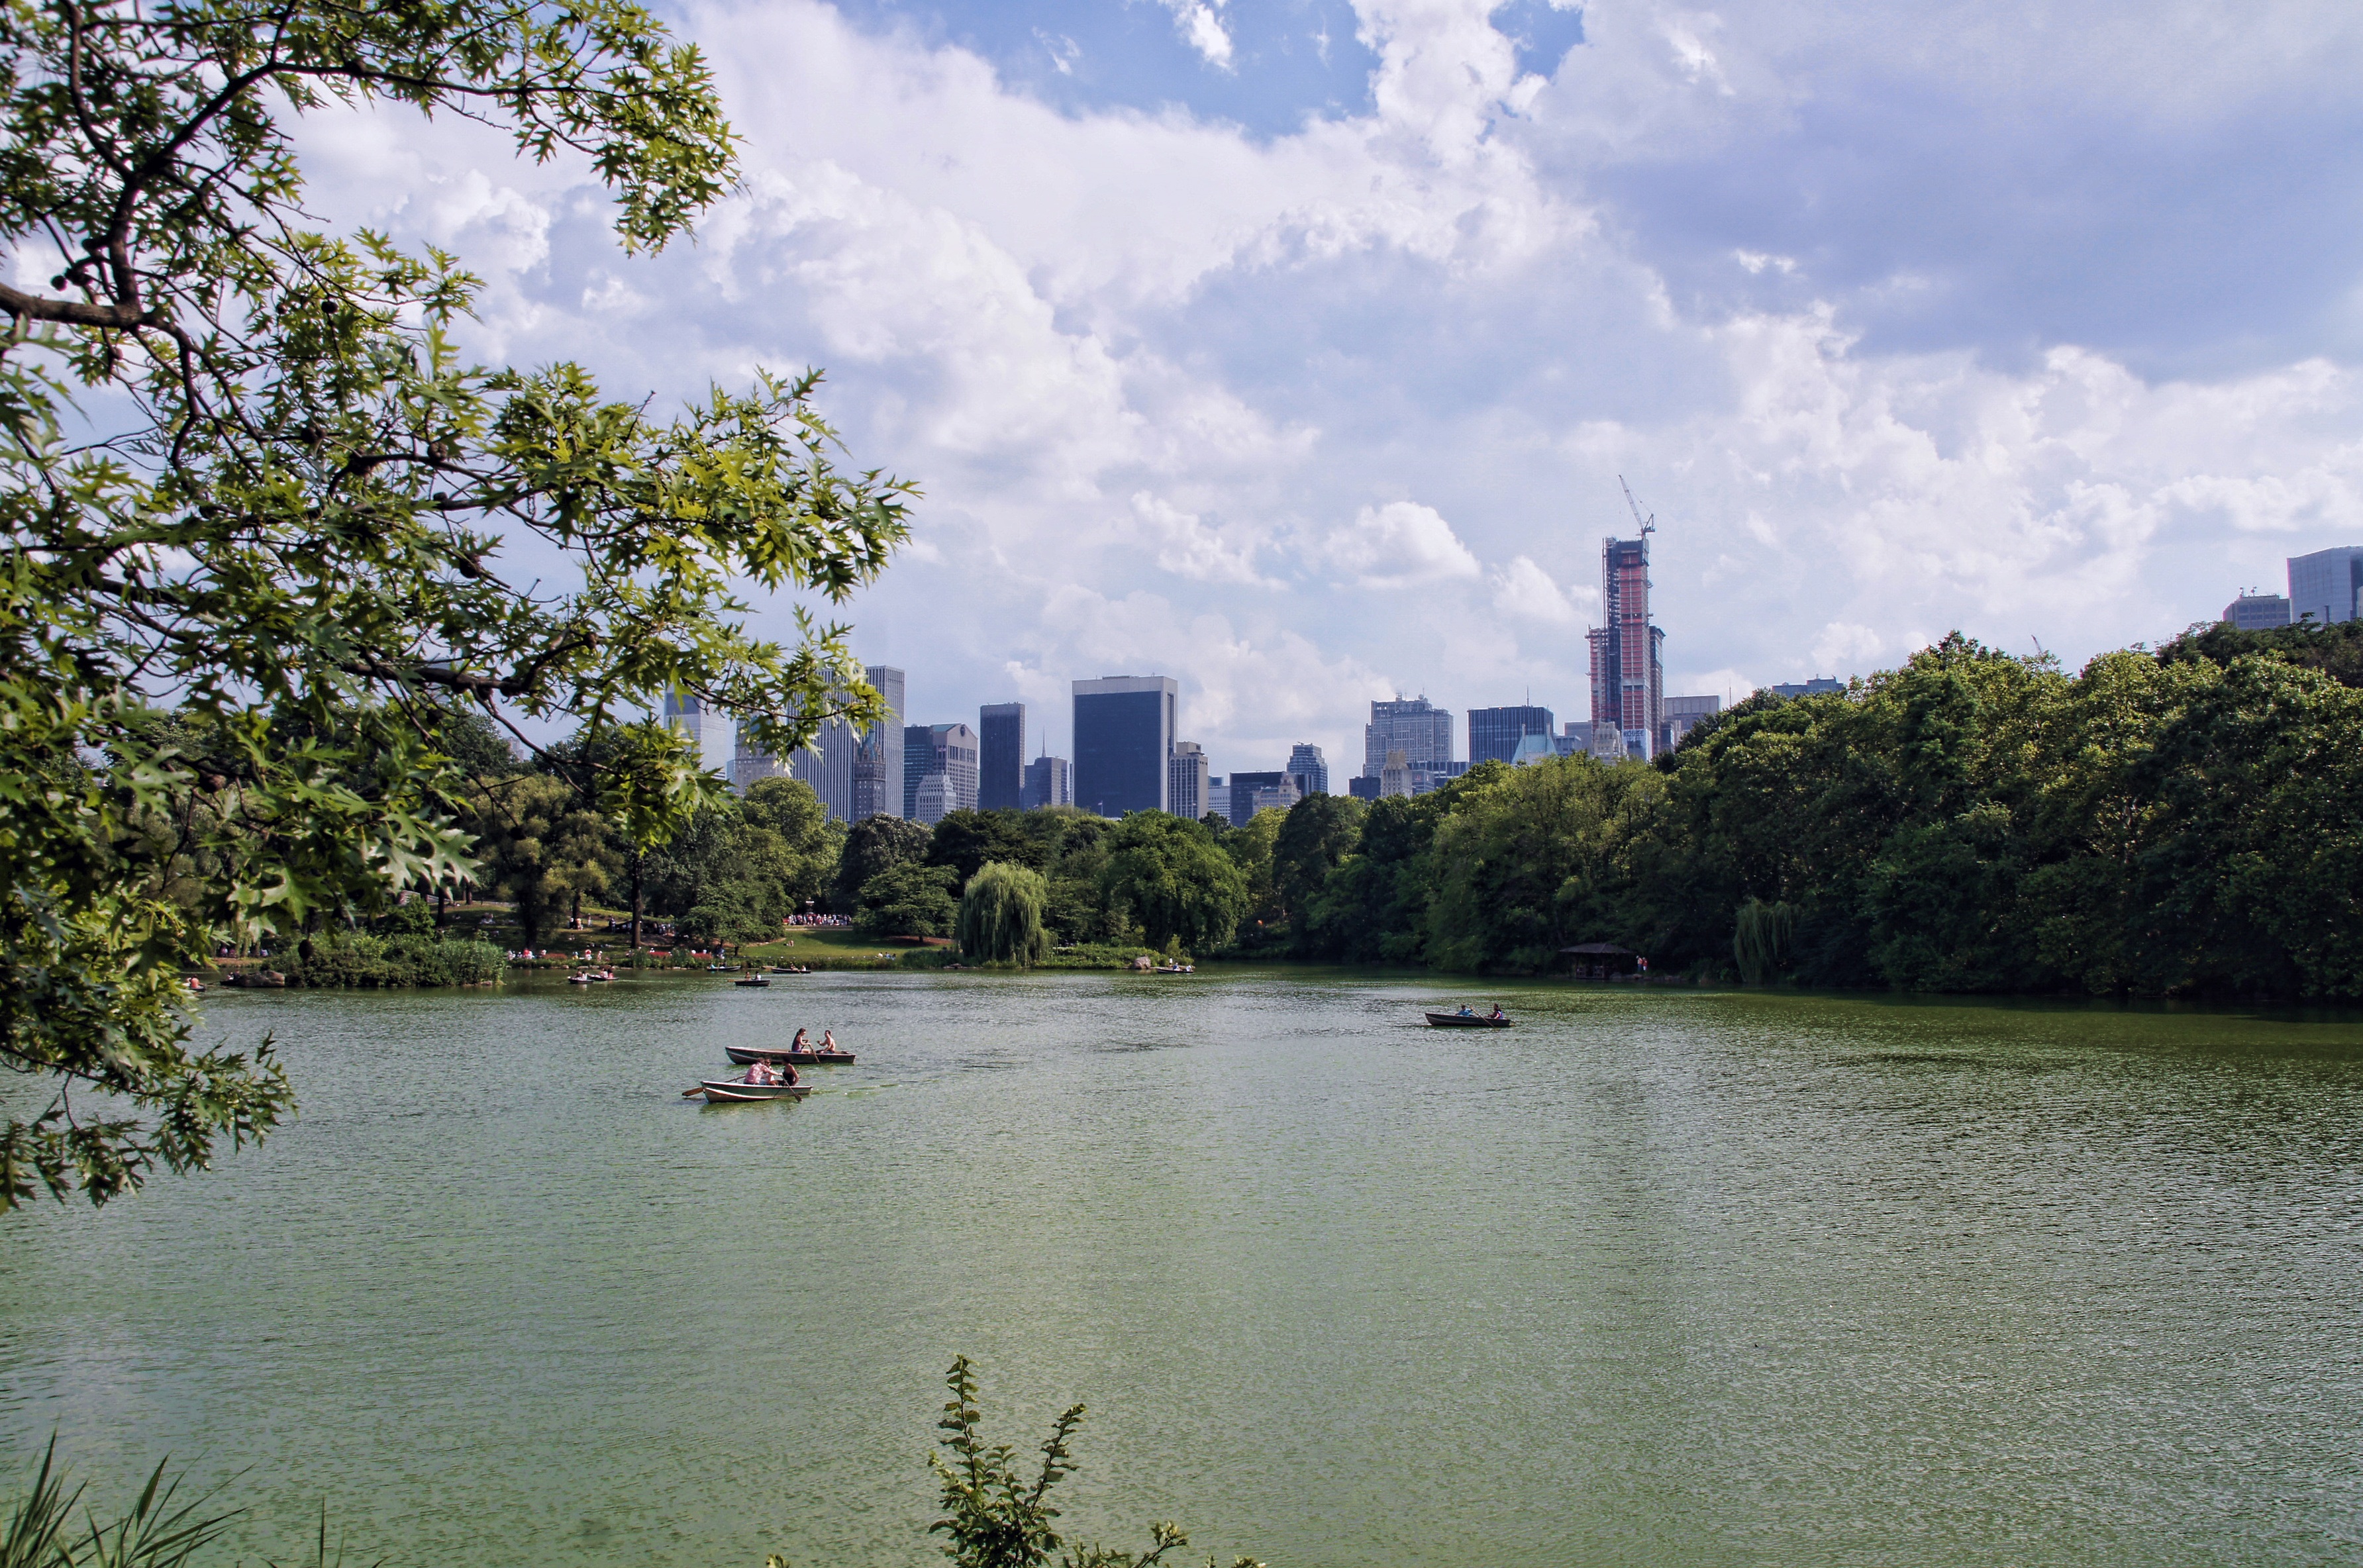
landscape, sea, tree, water, architecture, skyline, shore, lake, building, new york, river, manhattan, pond, reflection, park, bay, reservoir, waterway, central park, body of water